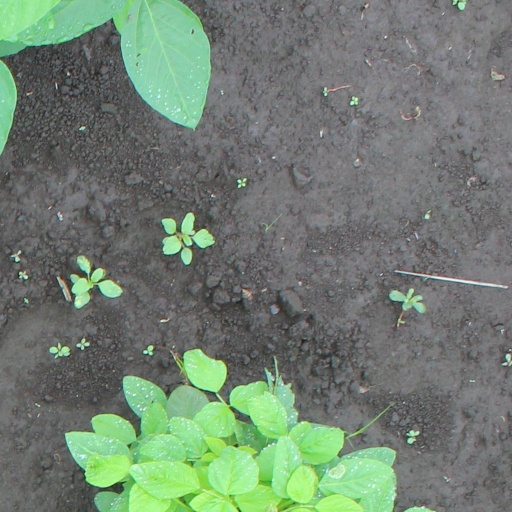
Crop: soybean